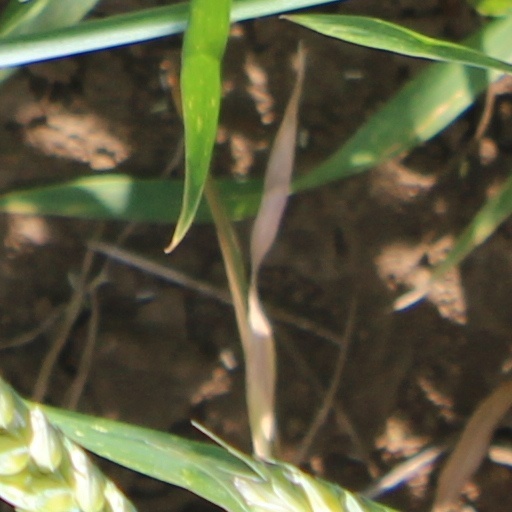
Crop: wheat